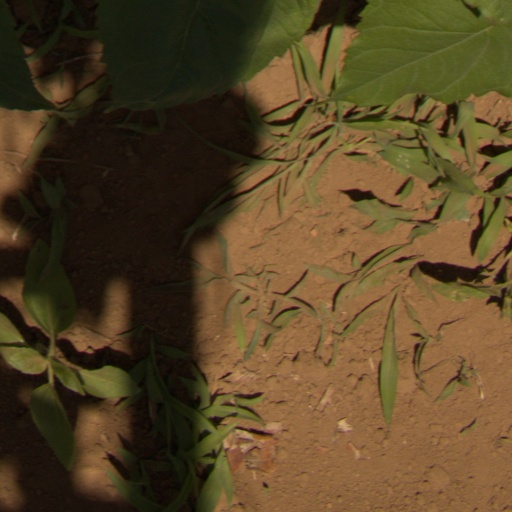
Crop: Jerusalem artichoke